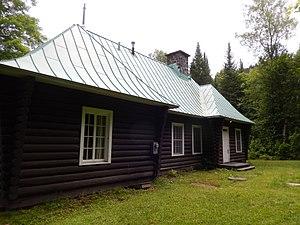
Maison Andrew en juillet 2017.
Le domaine Wabenaki-Andrew est un domaine situé dans le parc national de la Mauricie, à Shawinigan, au Québec.